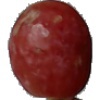
Label: Grape Pink 1